Arthur Arz von Straußenburg

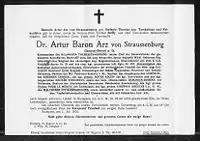
General Arz von Straußenberg's obituary, 1935

After the collapse, Arz moved to in Vienna. He was granted a civil list pension of 20 000 Krone, but because of the growing inflation and anyway being not wealthy he had soon a very bad financial situation. Moreover, he became a scapegoat in public opinion since -- next to the King -- the Chief of the General Staff was made responsible for the consequences of the armistice and the defeat of the Battle of Piave. The newly established First Austrian Republic, in spite of a new law accepted on 19 December 1918, conducted an infringement procedure against him regarding the Battle of Piave; however it ended without any result.